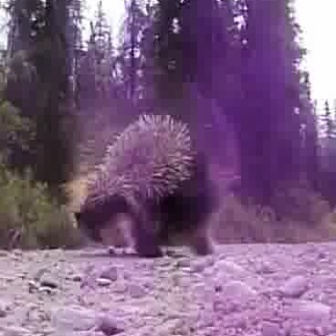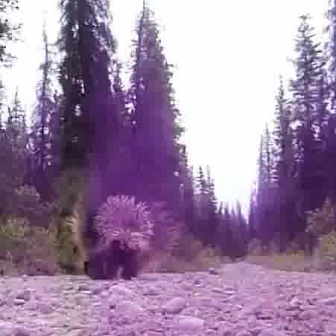
  Please identify the target specified by the bounding box [62,83,236,256] in the first image and locate it in the second image. Return the coordinates in [x_min,y_min,x_max,y_max] format.
Answer: [61,165,176,280]